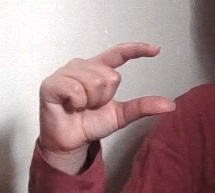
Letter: dal